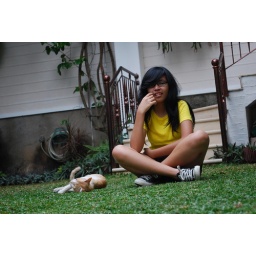
At Dinda's house with her cat lying beside me. Haha.